Richard Fitzalan, 3rd Earl of Arundel

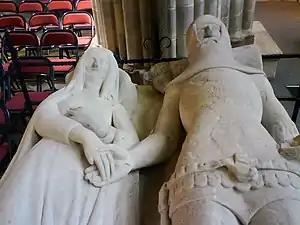
The memorial effigy of Richard Fitzalan and his second wife Eleanor of Lancaster in Chichester Cathedral

Richard died on 24 January 1376 at Arundel Castle, aged either 70 or 63, and was buried in Lewes Priory. He wrote his will on 5 December 1375. In his will, he mentioned his three surviving sons by his second wife, his two surviving daughters Joan, Dowager Countess of Hereford and Alice, Countess of Kent, his grandchildren by his second son John, etc., but left out his bastardized eldest son Edmund. In his will, Richard asked his heirs to be responsible for building the Fitzalan Chapel at Arundel Castle, which was duly erected by his successor. The memorial effigies depicting Richard Fitzalan and his second wife Eleanor of Lancaster in Chichester Cathedral are the subject of the poem "An Arundel Tomb" by Philip Larkin.